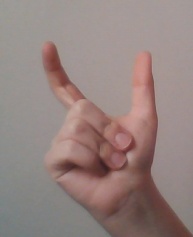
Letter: nun